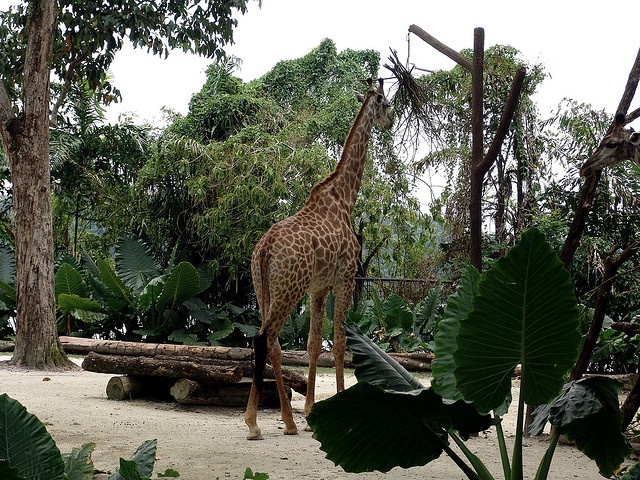
A giraffe standing in a jungle environment filled with tropical plants.
A large giraffe is walking through the enclosed area at the zoo.
A giraffe is standing tall in an enclosure with large plants.
A giraffe in a tropical enclosure eating branches.

A tall giraffe in a zoo eating branches